American Viticultural Area

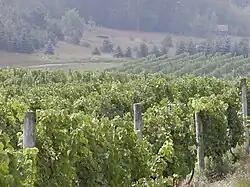
A vineyard in the Leelanau Peninsula AVA, in Michigan. Michigan is home to five AVAs, all adjacent to Lake Michigan.

AVAs vary widely in size, ranging from the Upper Mississippi River Valley AVA, at more than 19 million acres across four states (Illinois, Iowa, Minnesota, and Wisconsin), to the Cole Ranch AVA in Mendocino County, California, at only .